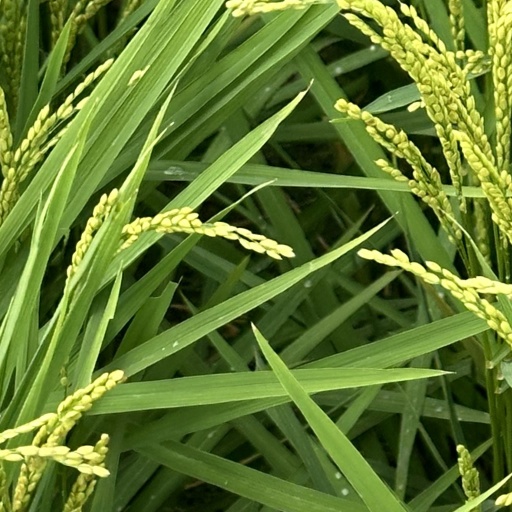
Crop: rice